Miles Township, Pennsylvania

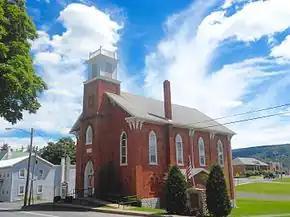
St. Peter's Reformed Church in the Rebersburg Historic District

According to the United States Census Bureau, the township has a total area of , all land. It contains the census-designated place of Madisonburg.